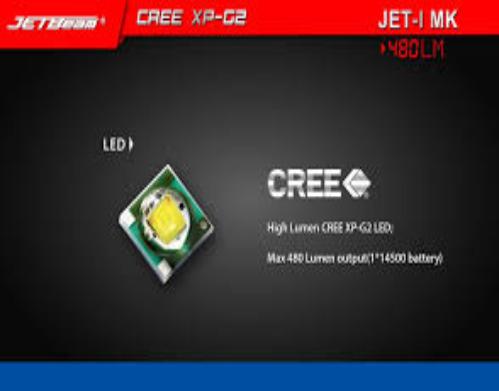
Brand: jetbeam
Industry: Electronic